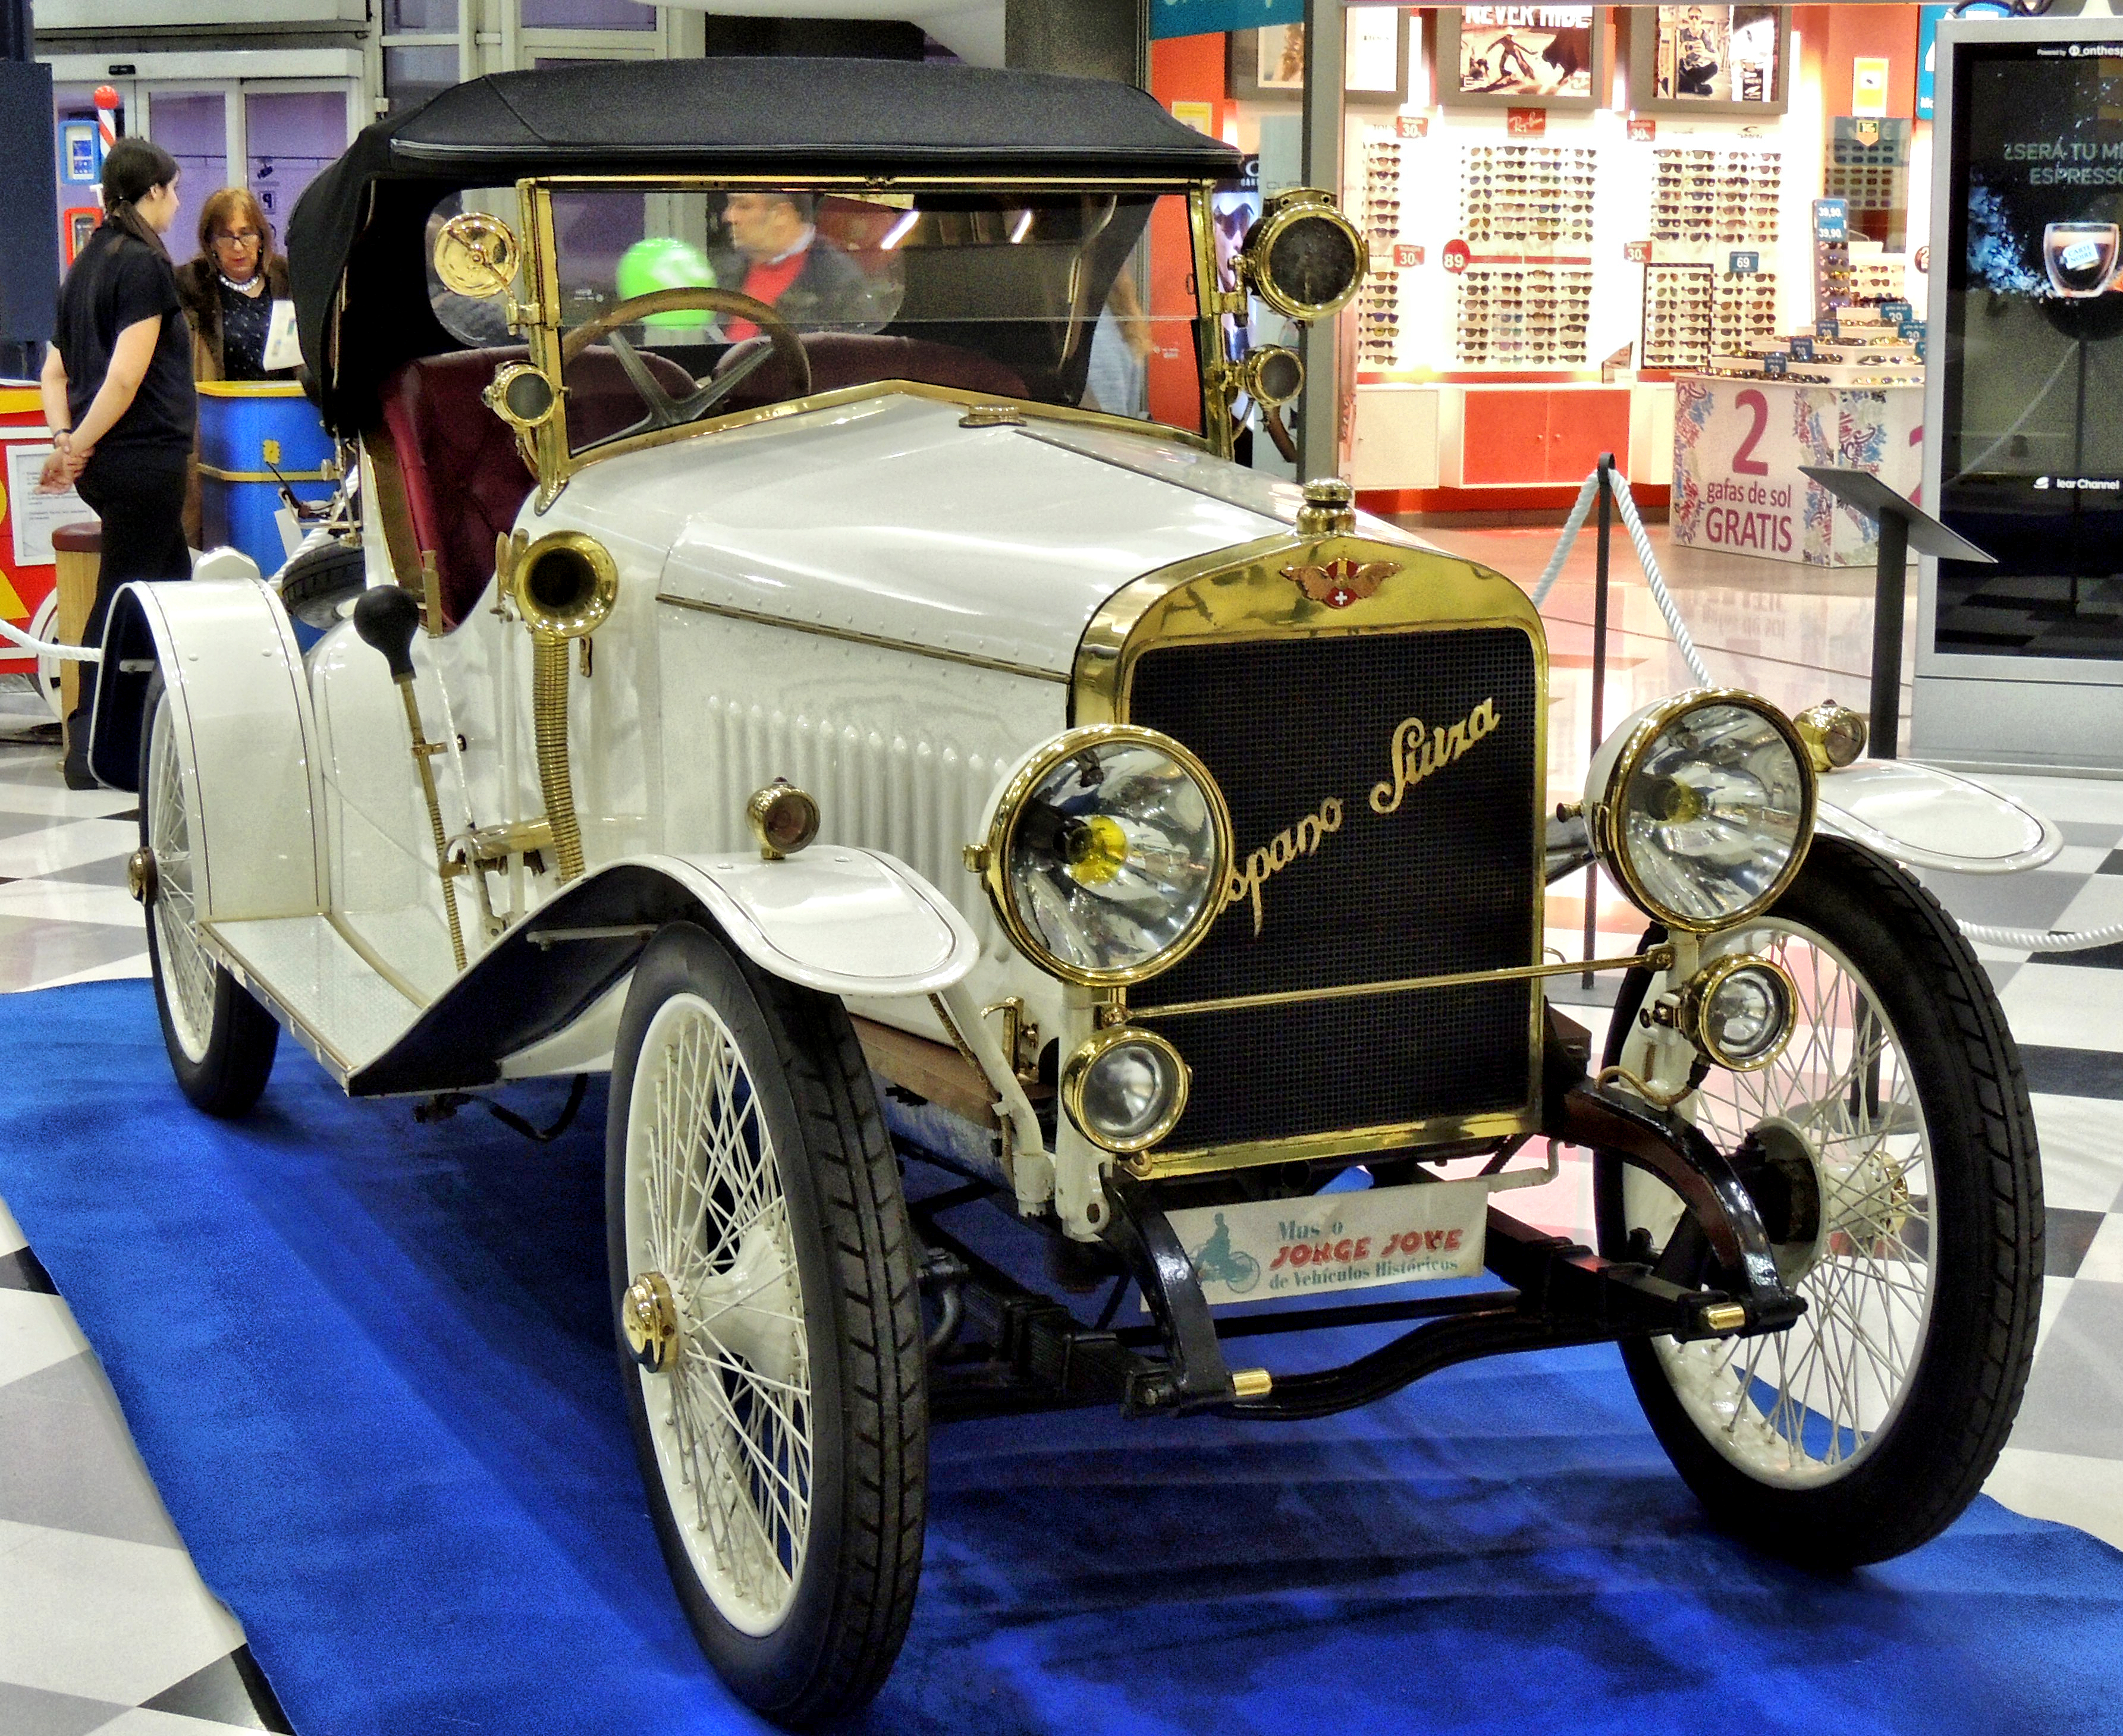
car, vehicle, classic car, motor vehicle, vintage car, ford, classic, worldcars, antique car, auto show, land vehicle, touring car, automobile make, luxury vehicle